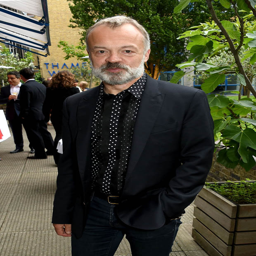
comedian in a black suit